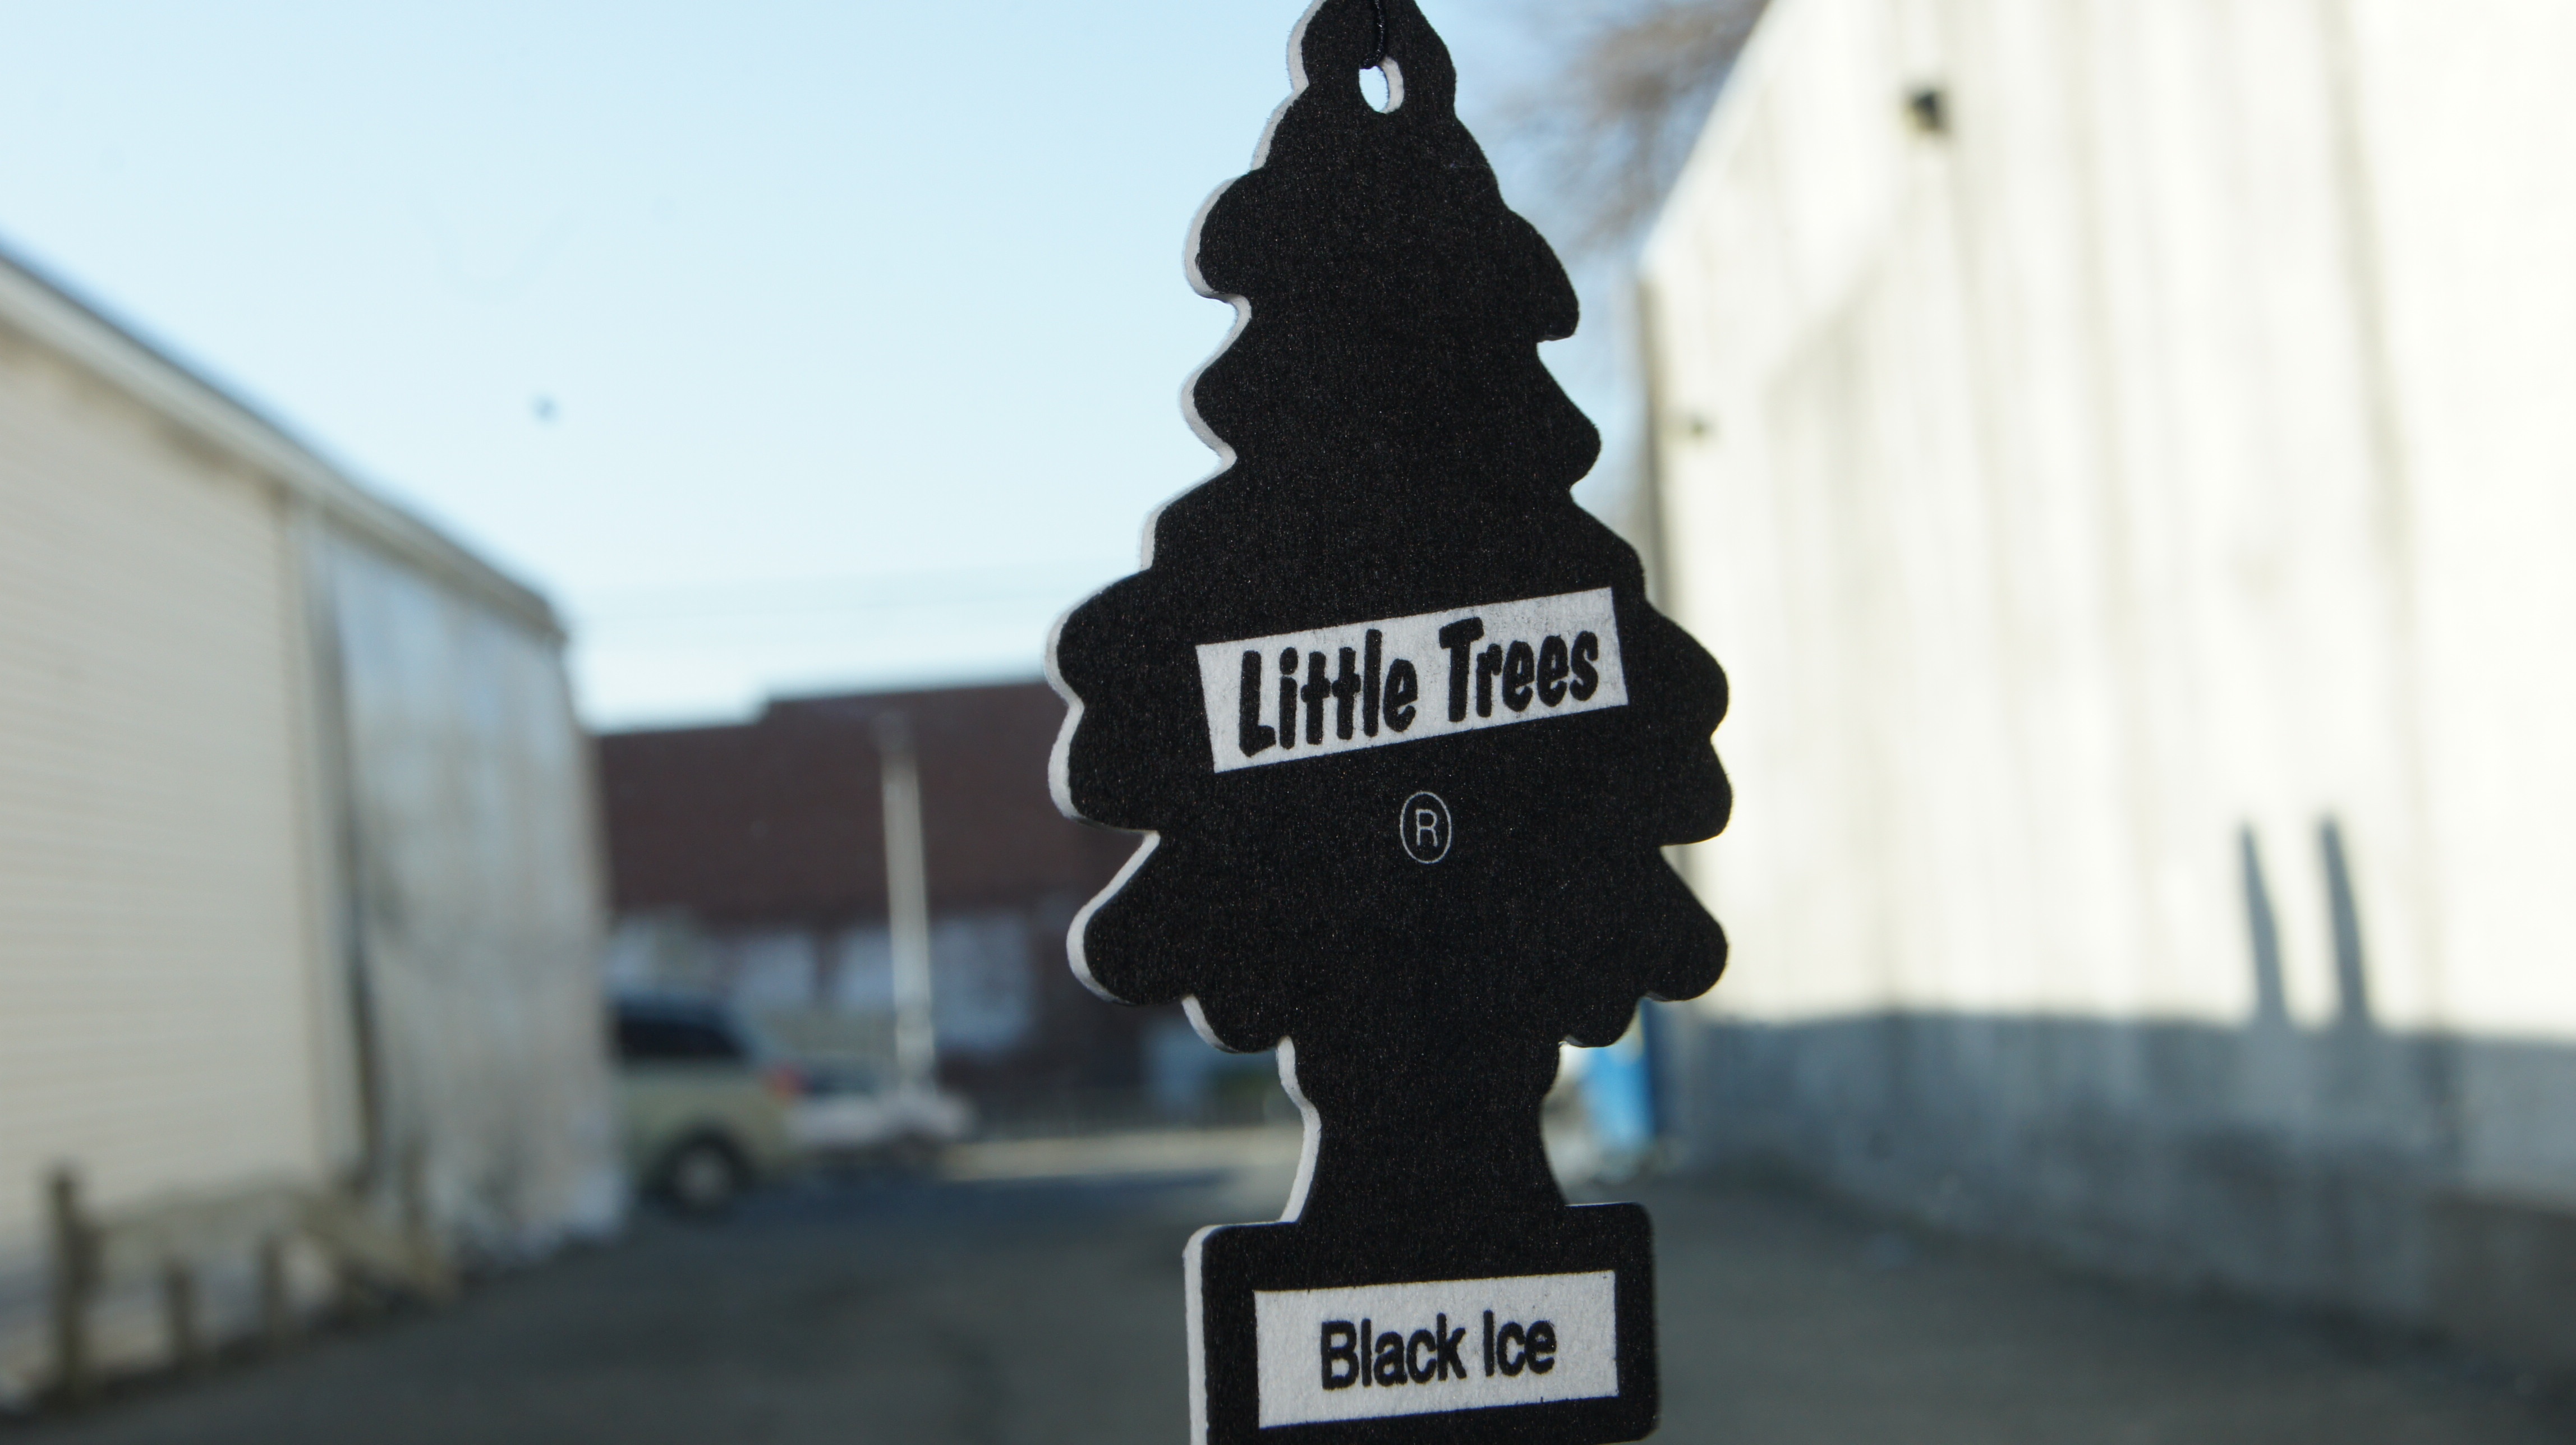
sign, street sign, black, signage, lighting, art